Royal New Zealand Navy

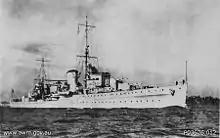

"Achilles" moved to the Pacific, and was working with the United States Navy (USN) when damaged by a Japanese bomb off New Georgia. Following repair, she served alongside the British Pacific Fleet until the war's end.